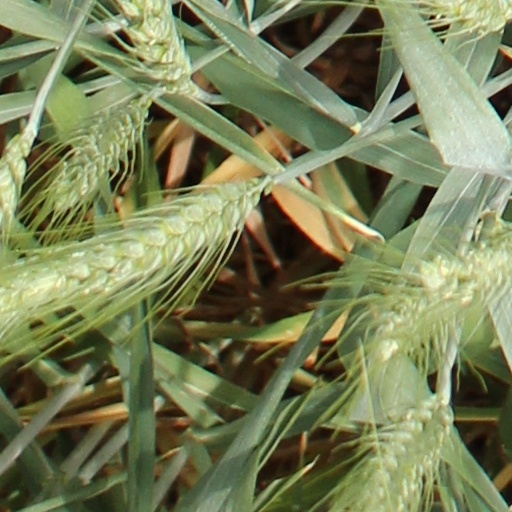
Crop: wheat